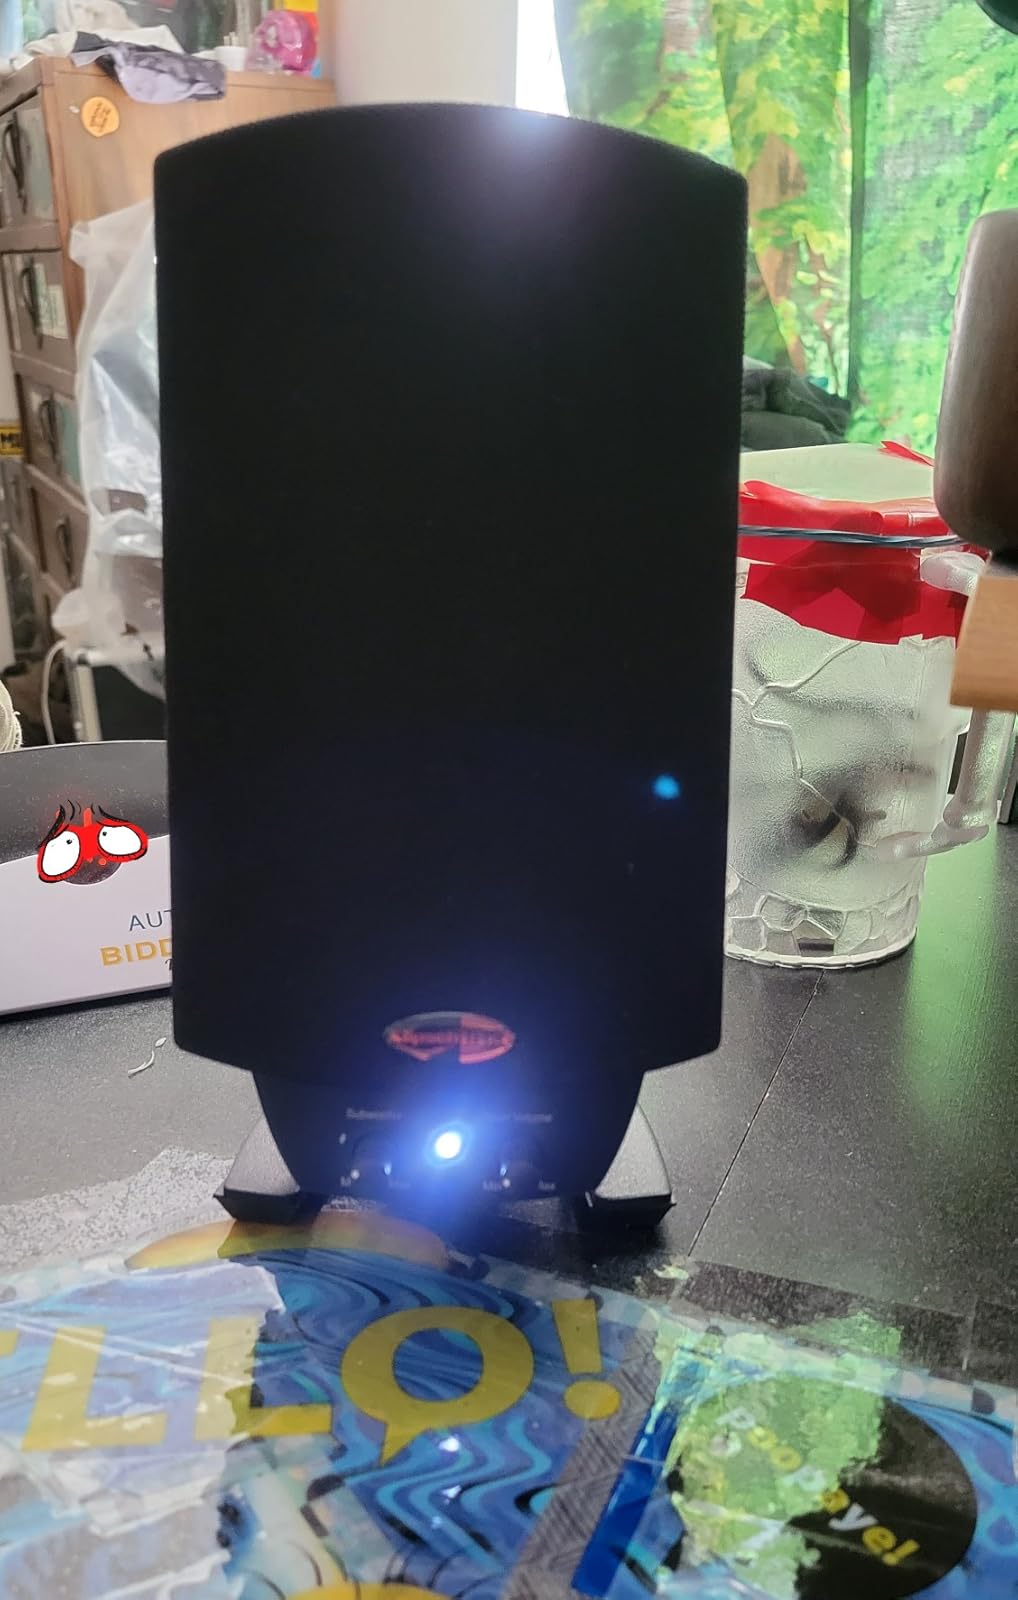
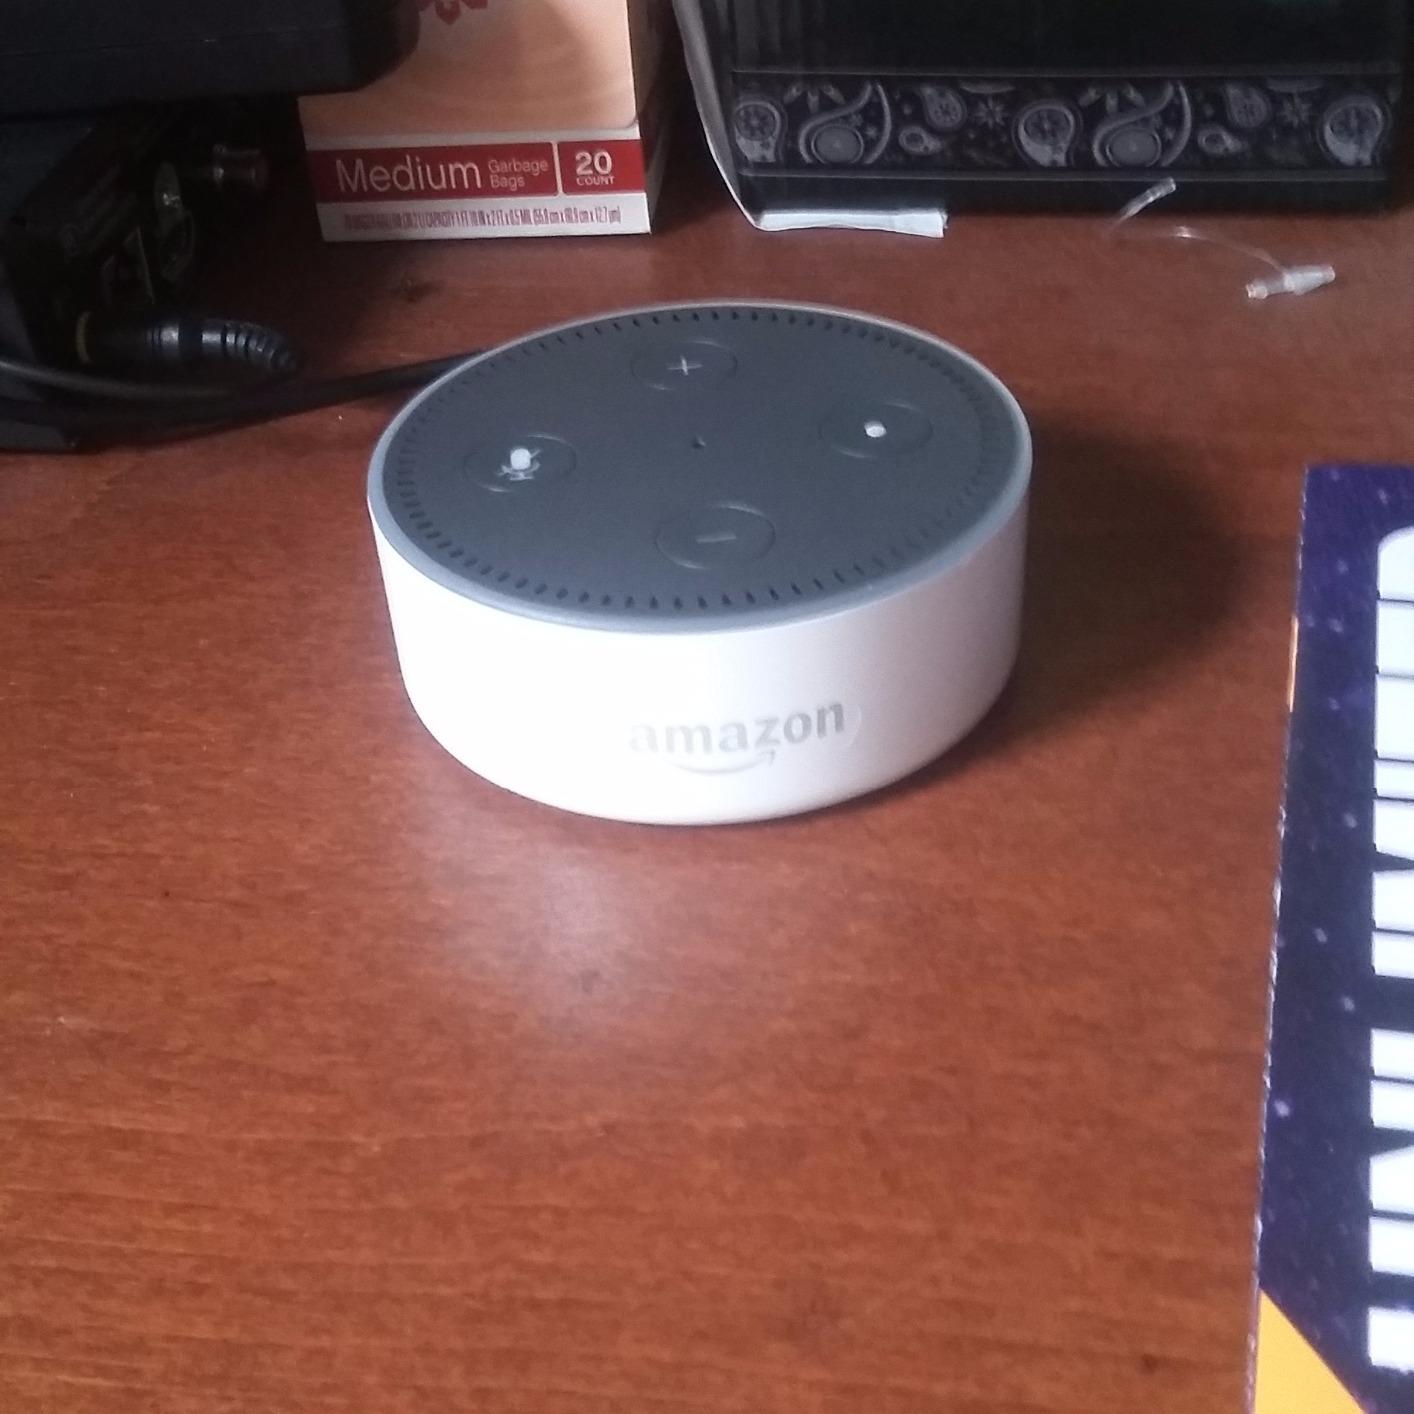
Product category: speaker
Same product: no